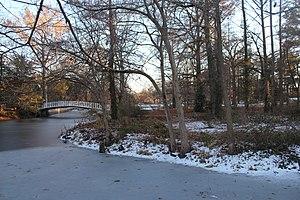
Belle Plaine est une municipalité américaine située dans le comté de Sumner au Kansas.